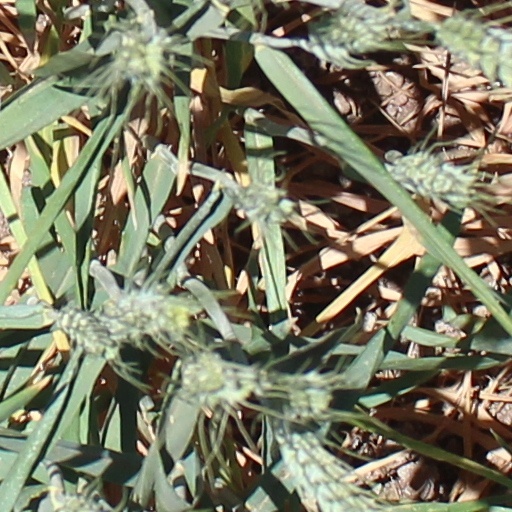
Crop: wheat